Omphalosaurus

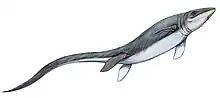
Life restoration of "O. nevadanus"

"Omphalosaurus" is a moderately large and plump marine reptile, measuring long and weighing more than . It is best known for its highly specialized dentition compared to other ichthyosaurs. The teeth are button-like, with a dome shape when viewed laterally and almost circular crowns that have an irregular enamel surface akin to the texture of an orange peel. Individual teeth do not exceed 12mm in diameter and are arranged in tooth plates exclusively on the premaxilla, which sit at 90º from each other, and dentary. Based on "O. nevadanus"’ well preserved and smooth palatine, it is unlikely that "Omphalosaurus" had palatine teeth akin to placodonts. Nonetheless, "Omphalosaurus" teeth could potentially number in the hundreds, and are concentrated along the skull midline. Each species has varying degrees of tooth organization, but "O. nevadanus" has the most neatly organized teeth, which most closely resemble distinct rows despite some unevenness. Attempts have been made to count the number of rows of teeth for the other species, but they are mostly irregularly patterned on the occlusal surface.